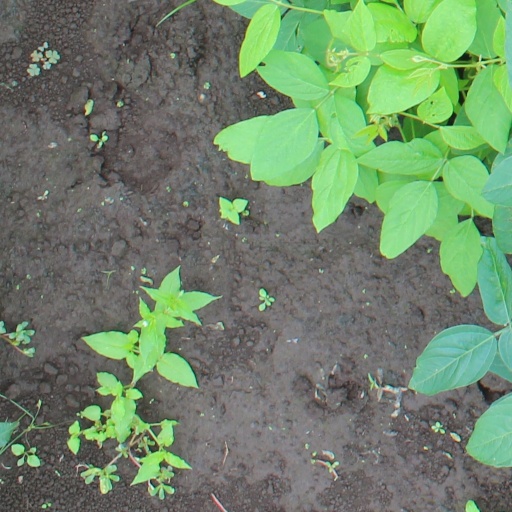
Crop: soybean